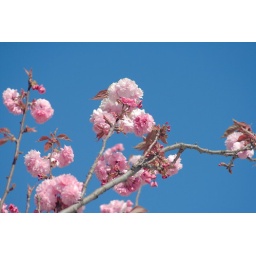
tree flower in NB